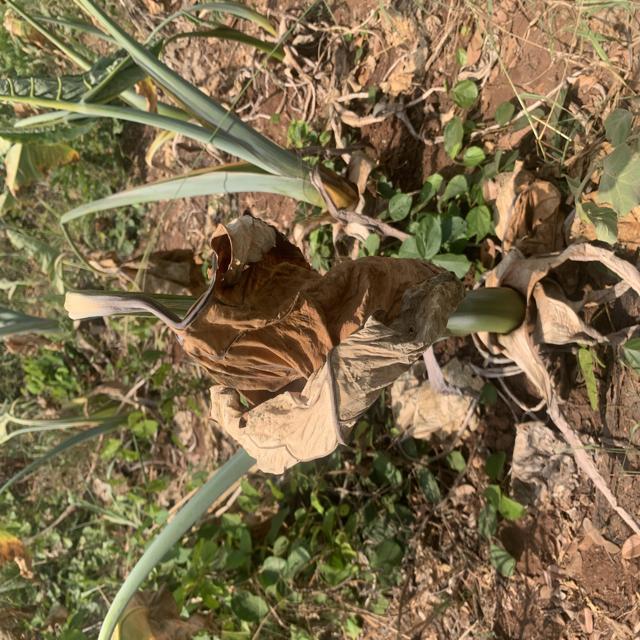
Label: Late_Blight